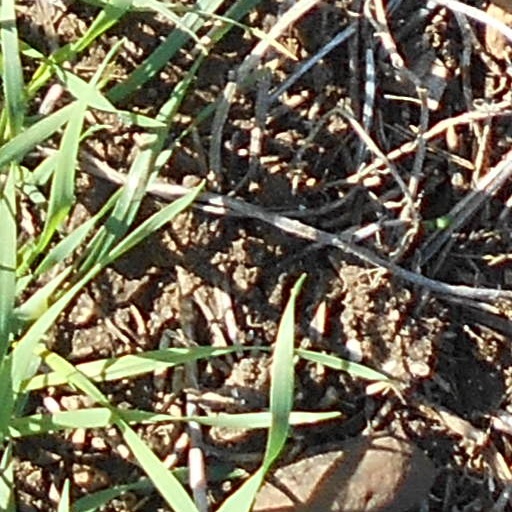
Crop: wheat